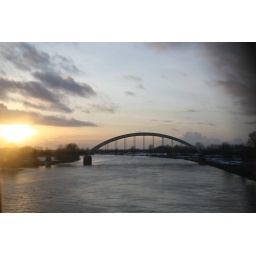
Taken out of a train window on the way from Amsterdam to Well Somewhere in Limburg, The Netherlands